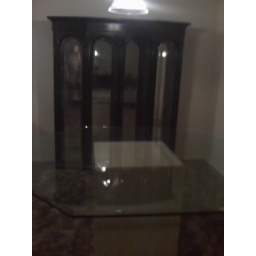
china cabinet with glass table &amp;amp; marble base in the foreground